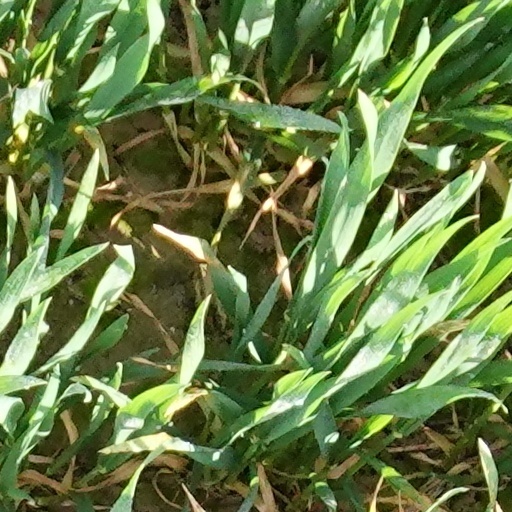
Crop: wheat